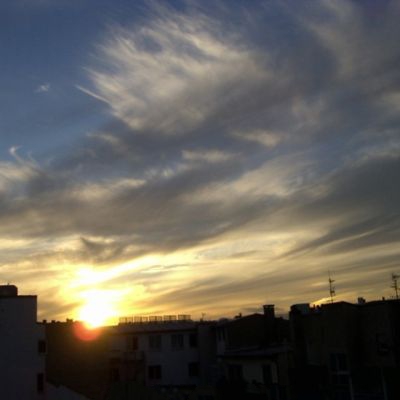
Cloud type: Cirrus (Ci)